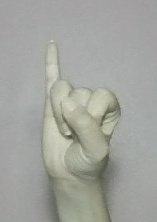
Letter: meem